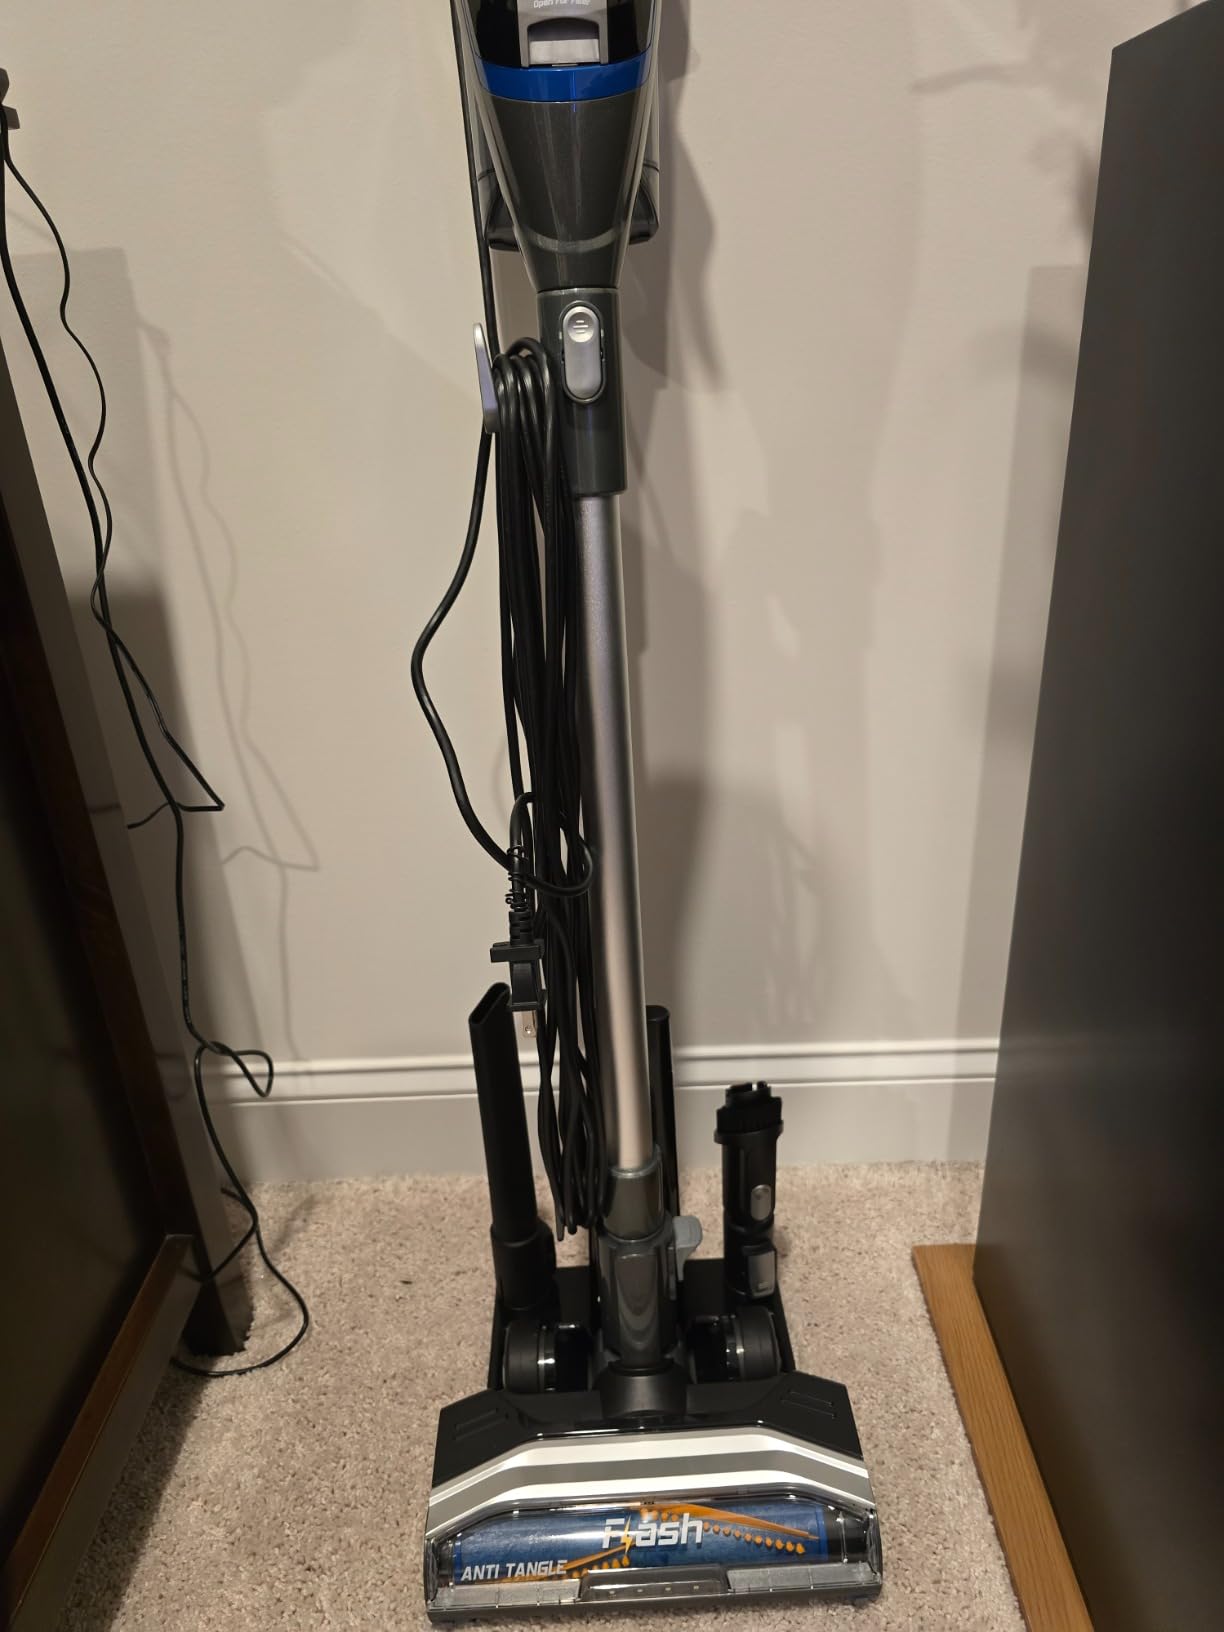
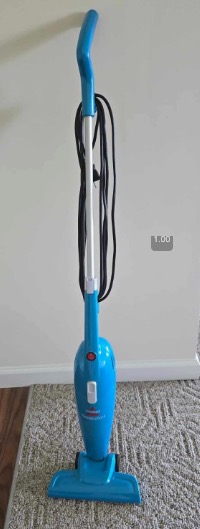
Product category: items_vacuum
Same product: no